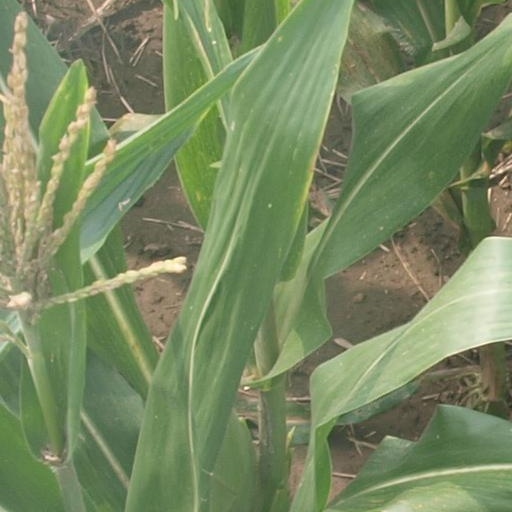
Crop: maize; corn